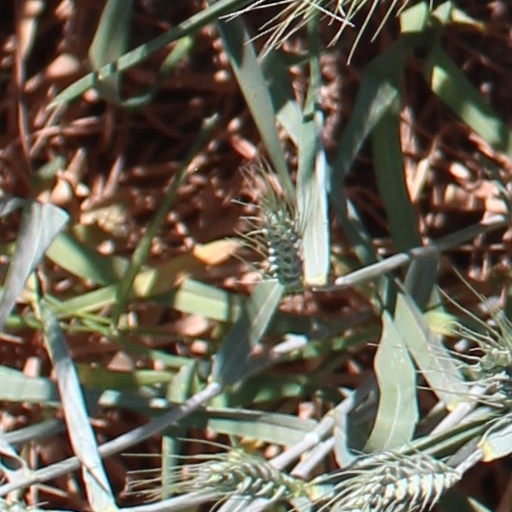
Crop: wheat